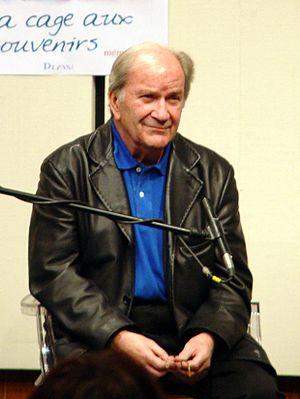
centre culturel Uccle 2007.
Pierre Cuq, dit Pierre Mondy, né le 10 février 1925 à Neuilly-sur-Seine et mort le 15 septembre 2012 à Paris, est un comédien et metteur en scène français.
Cet article présente les personnages de la série télévisée française Kaamelott.